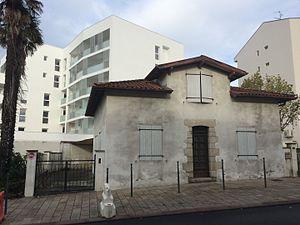
Contraste Anglet coeur de ville entre anciens et nouveaux
Anglet est une commune française, située au bord de l'océan Atlantique, dans le département des Pyrénées-Atlantiques en région Nouvelle-Aquitaine.